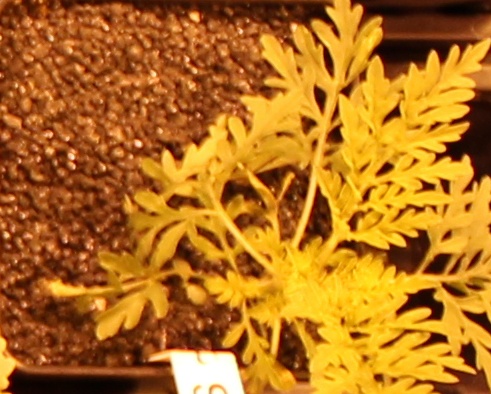
Label: Ragweed